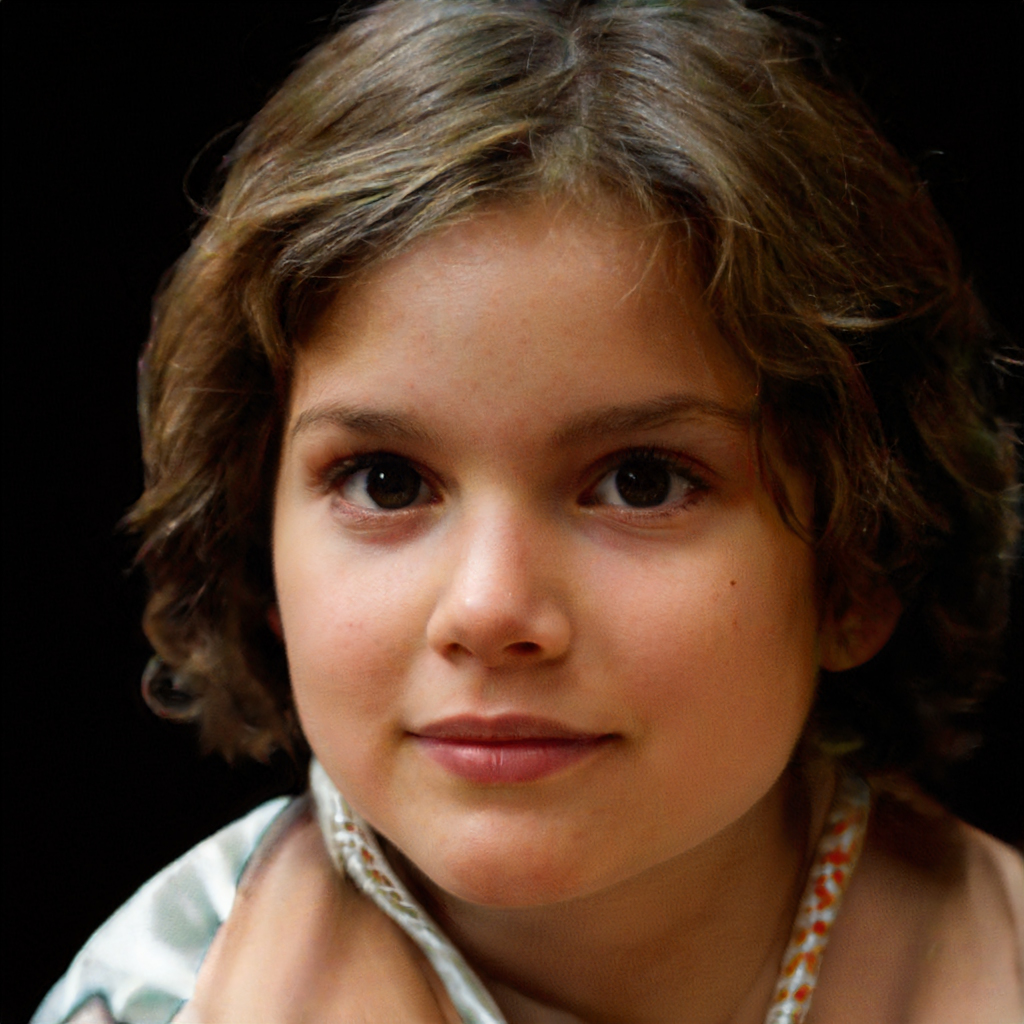
Gender: Female